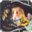
Label: hamster